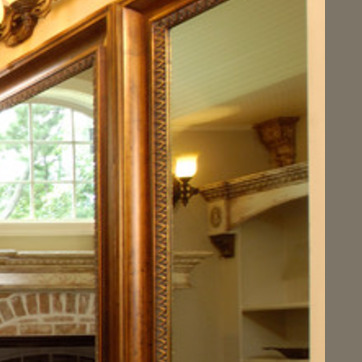
Material: mirror